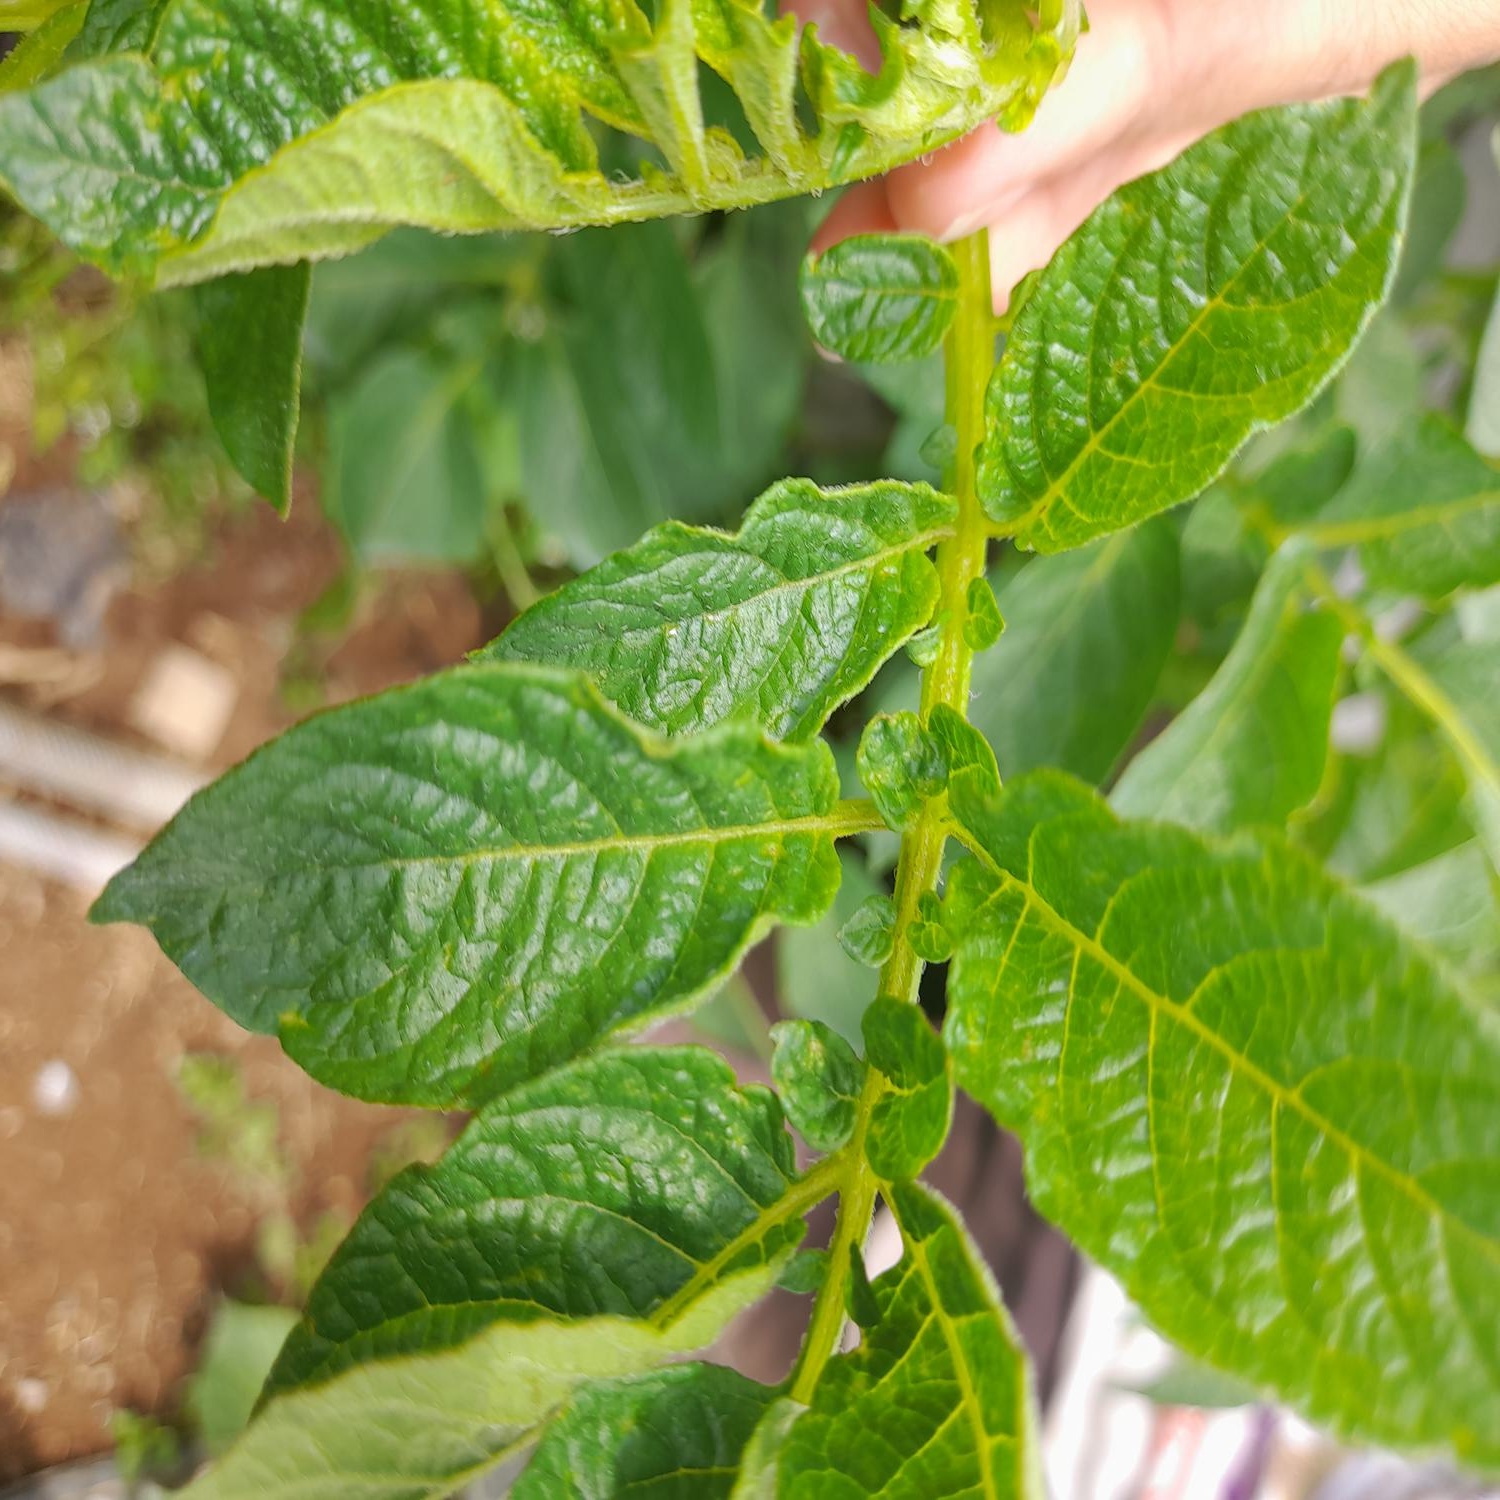
Etiqueta: Virus